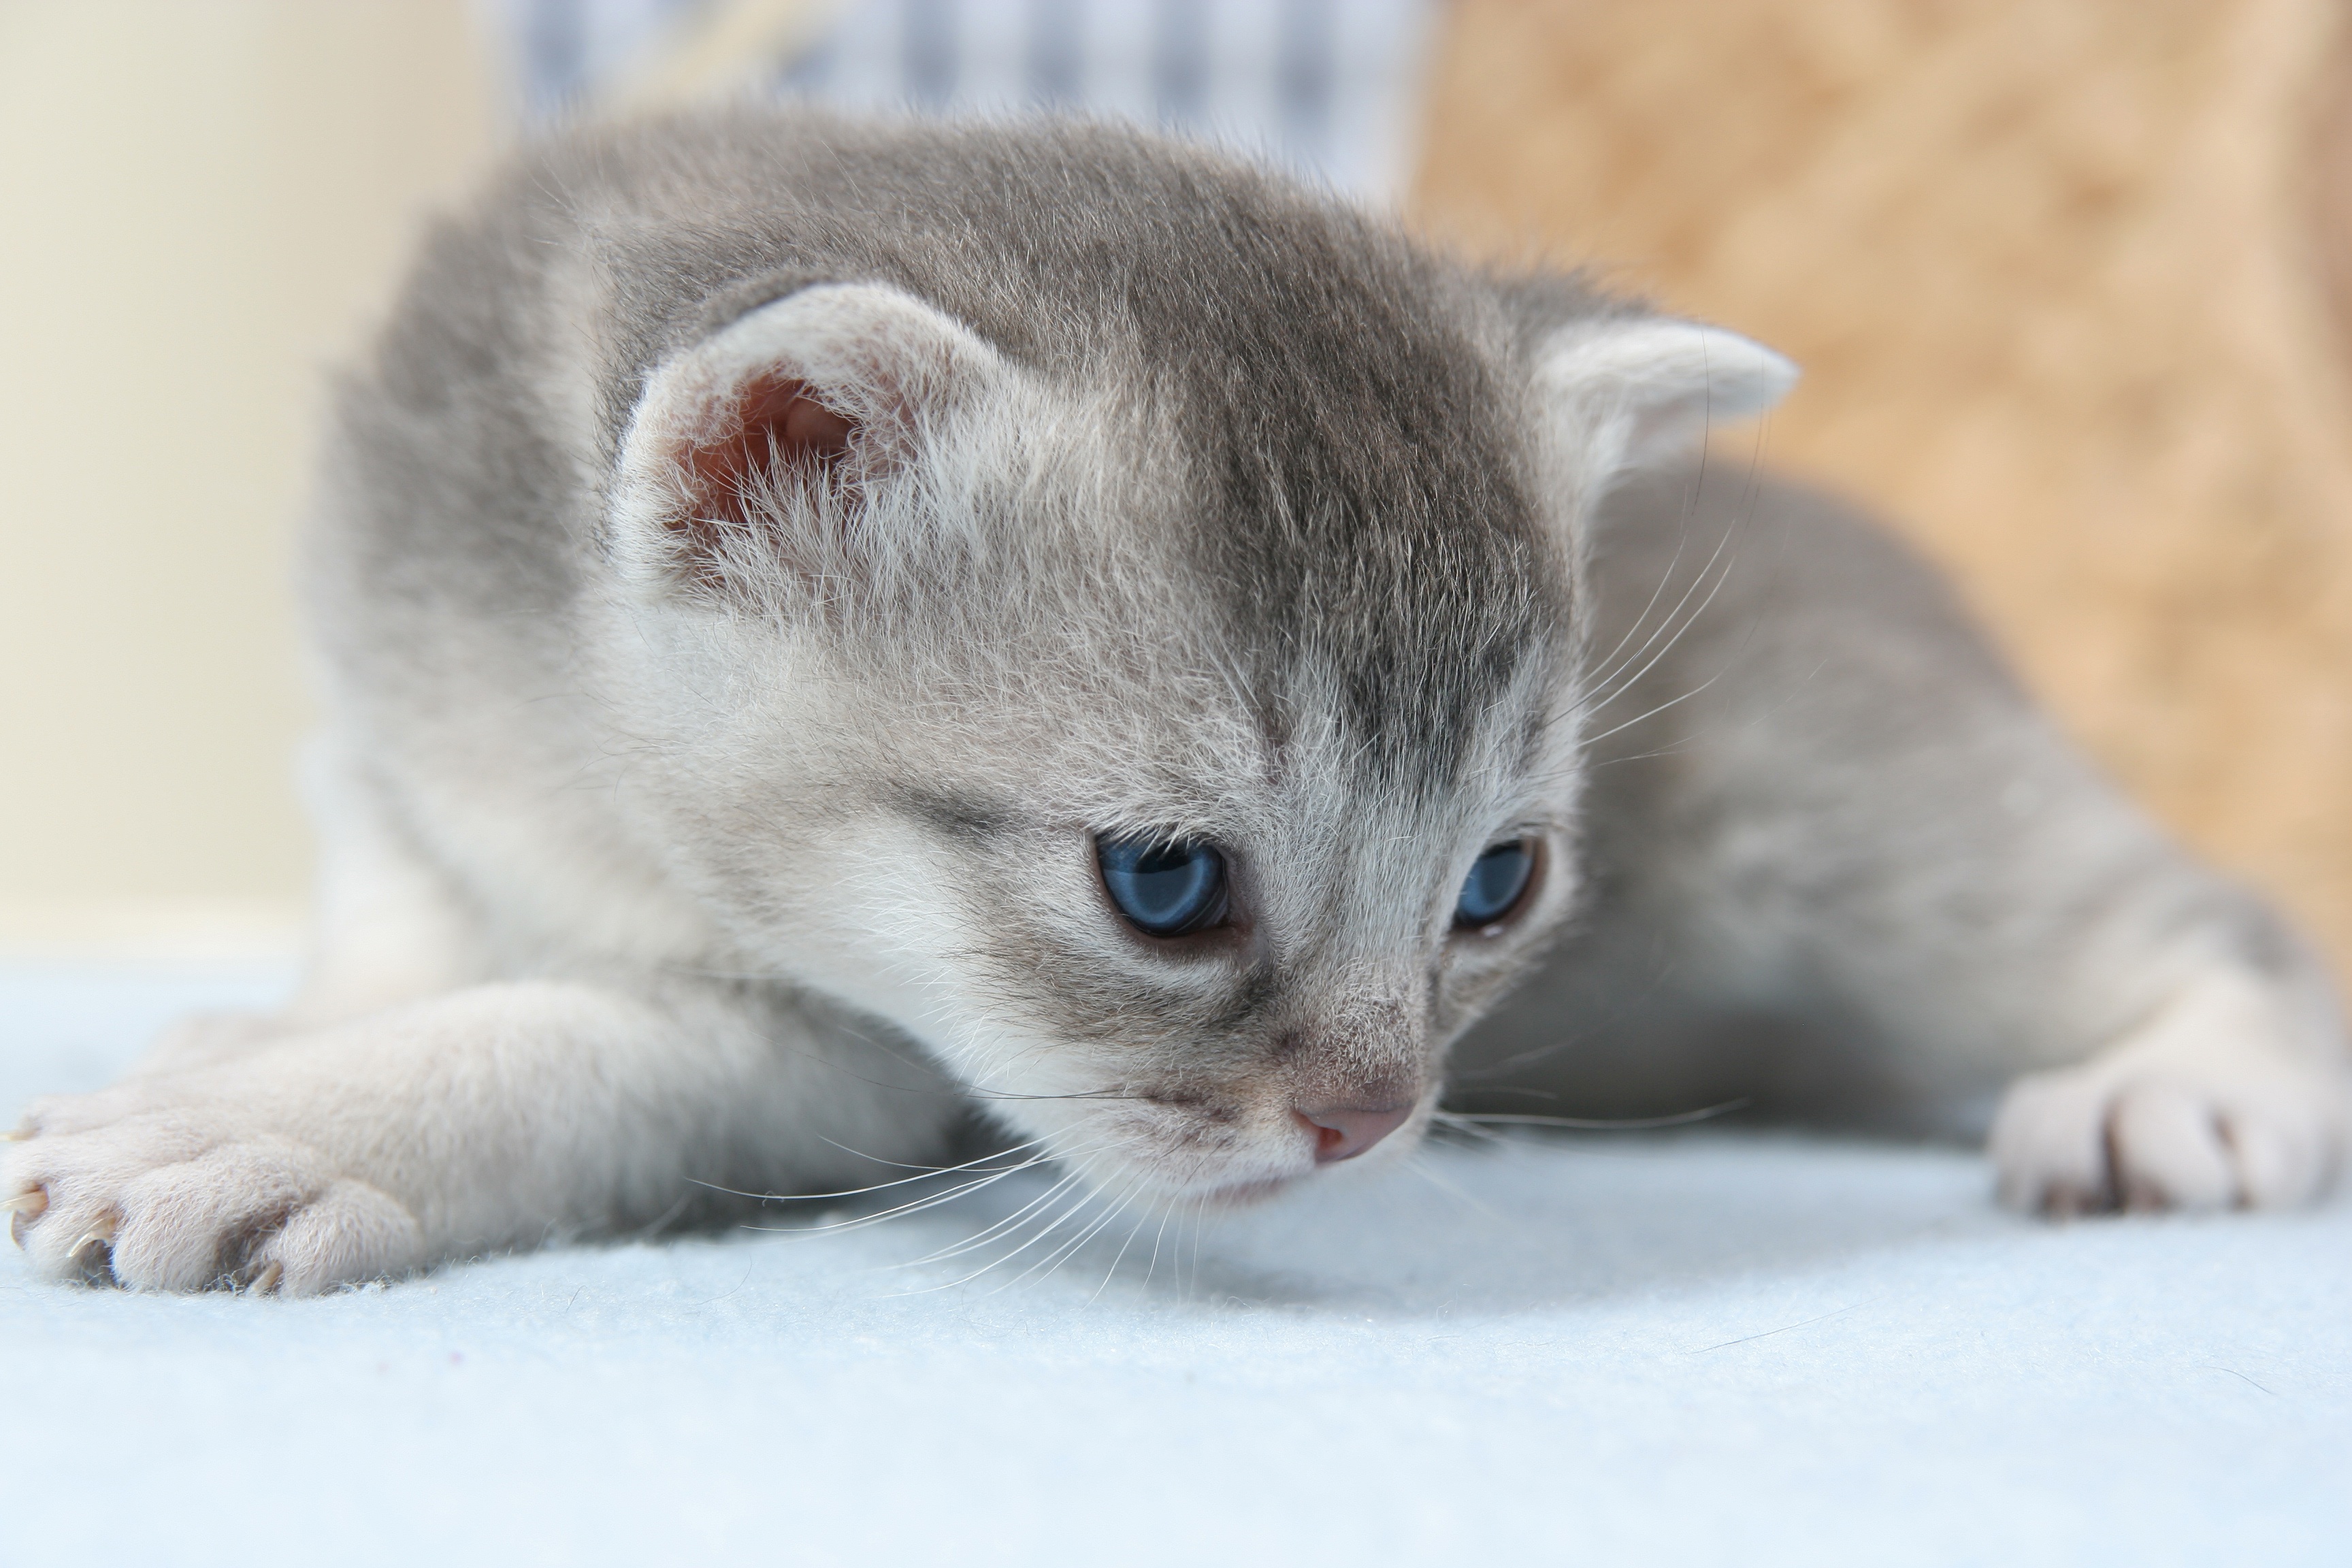
pet, kitten, cat, mammal, nose, whiskers, vertebrate, domestic cat, singapura, young animal, british shorthair, scottish fold, cat baby, european shorthair, russian blue, burmilla, small to medium sized cats, cat like mammal, carnivoran, domestic short haired cat, american shorthair, cat puppy